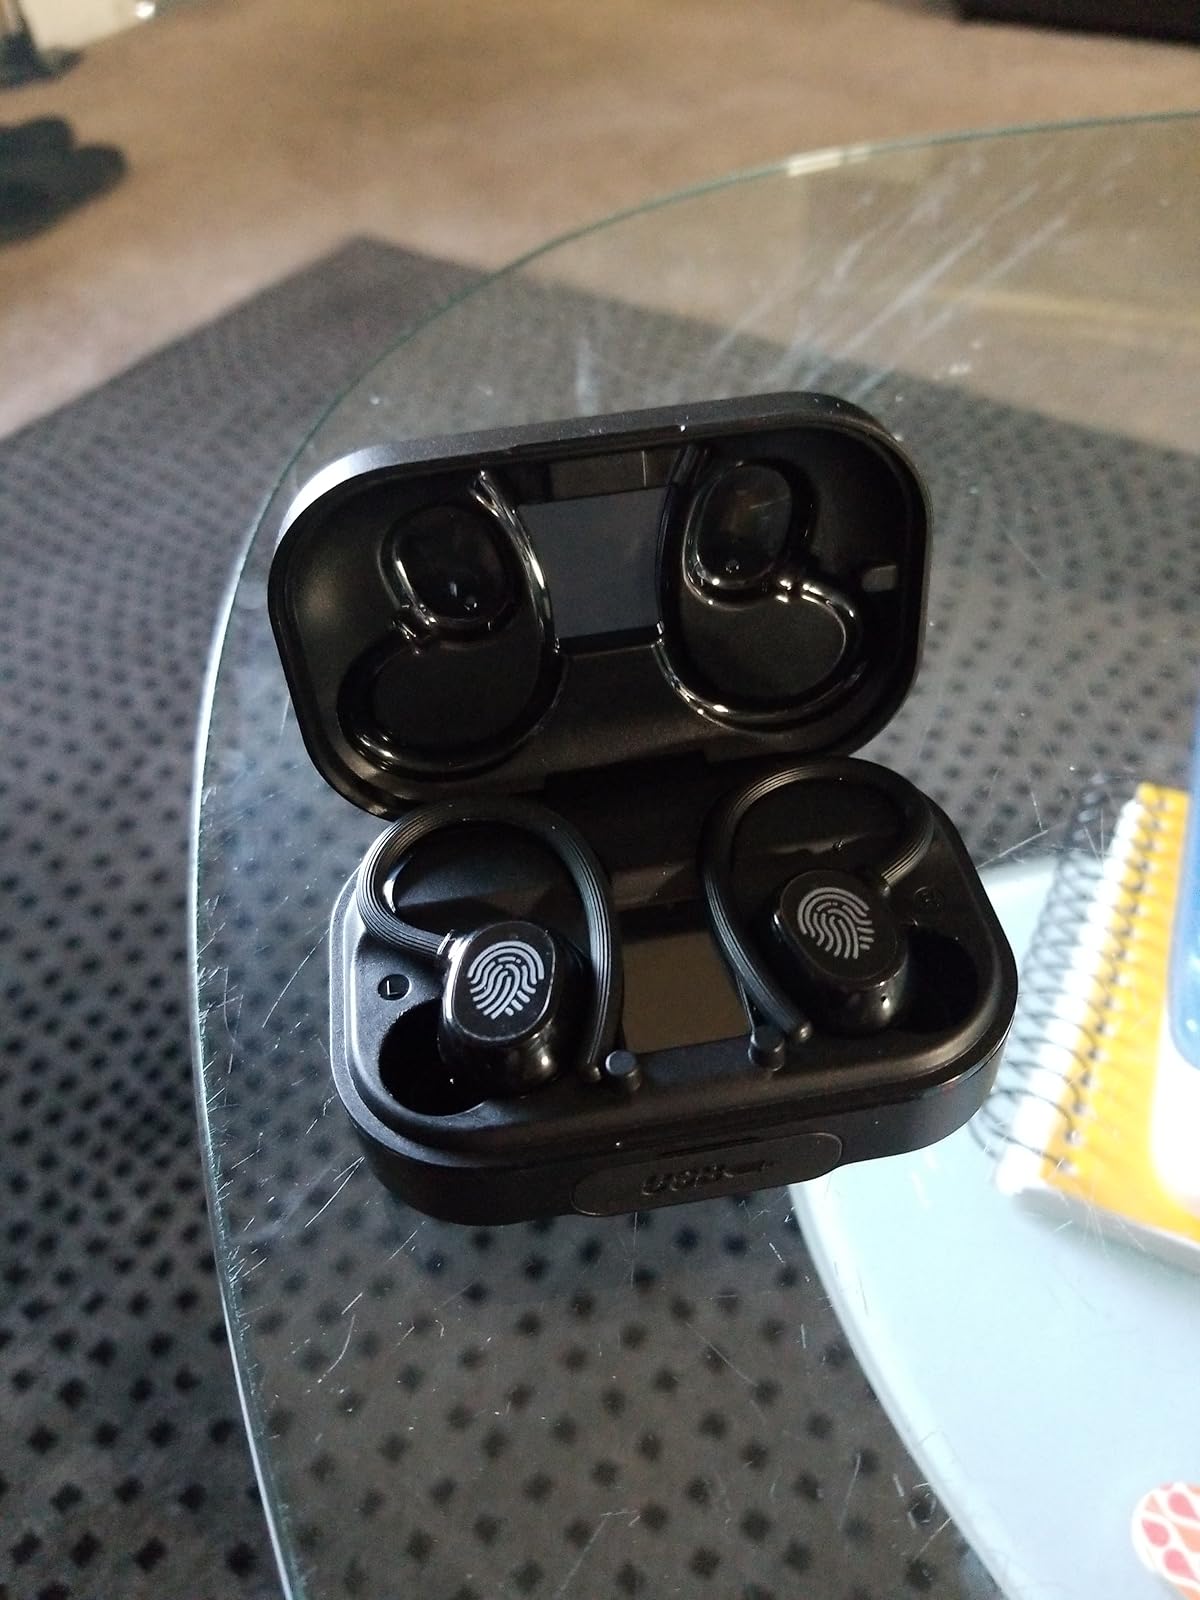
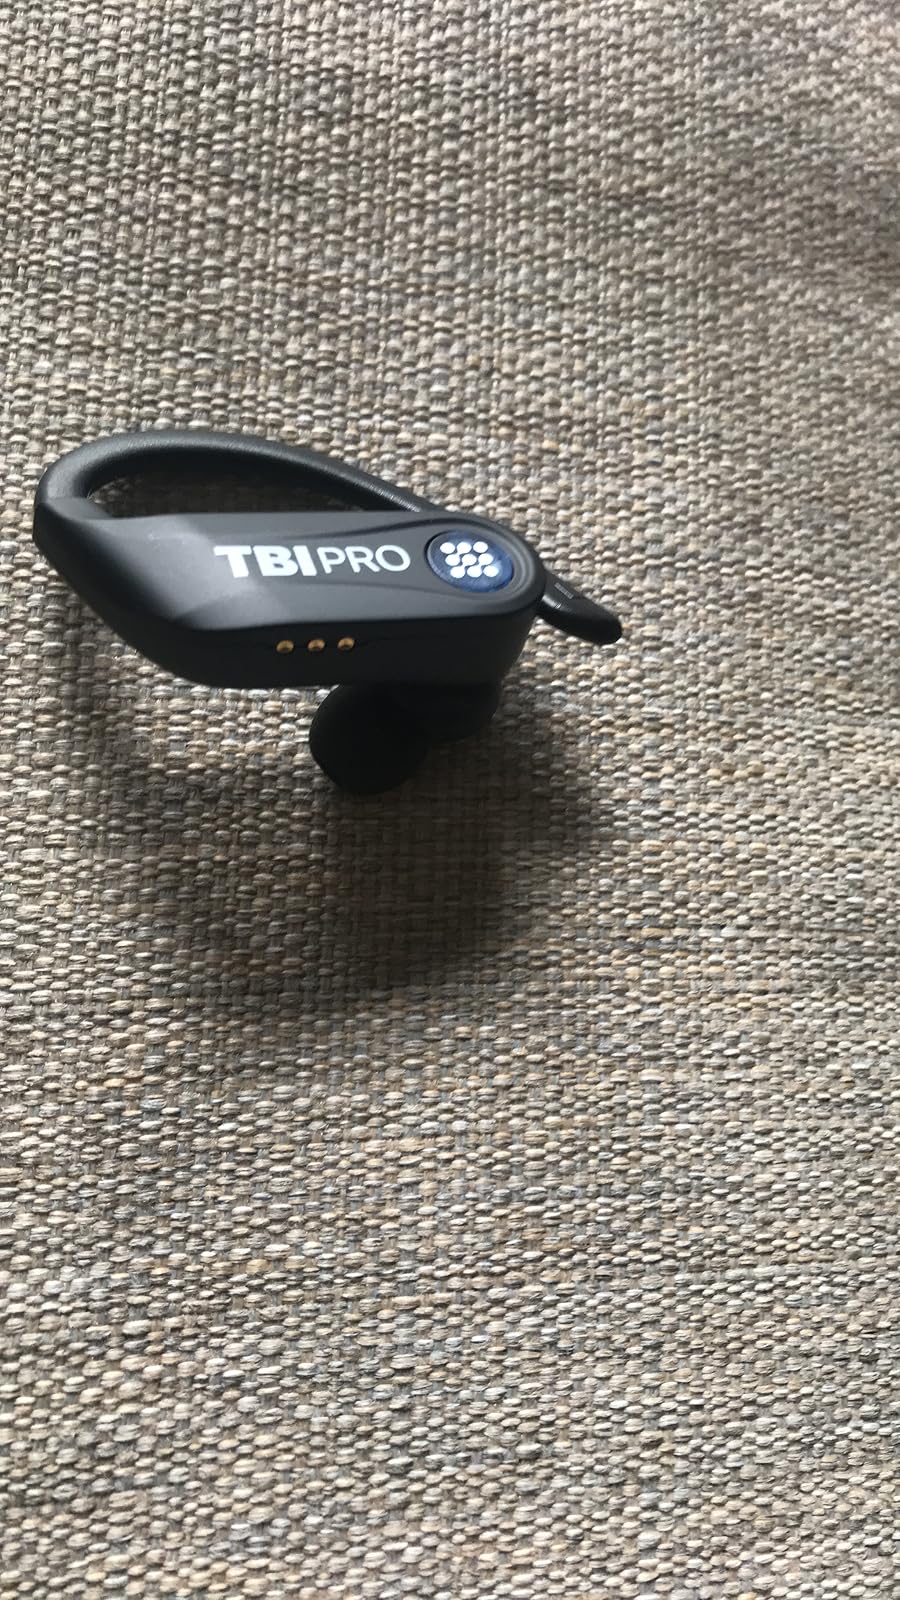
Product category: earbuds
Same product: no